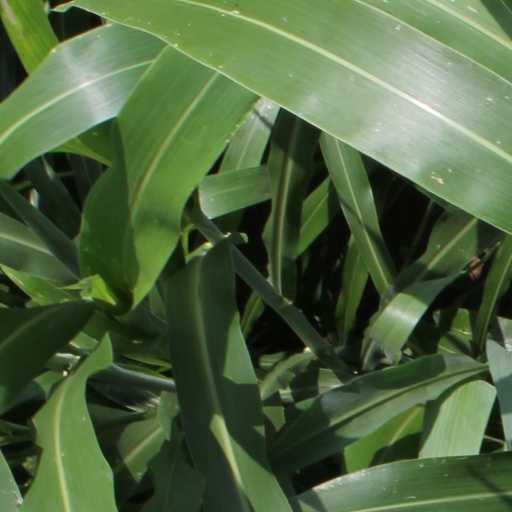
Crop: sorghum